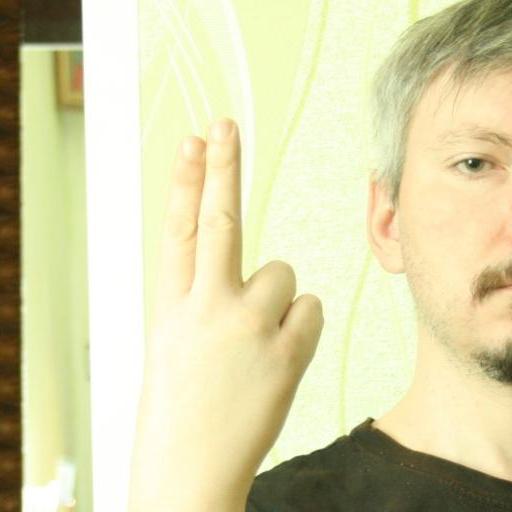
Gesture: two_up_inverted